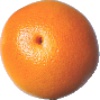
Label: Grapefruit Pink 1